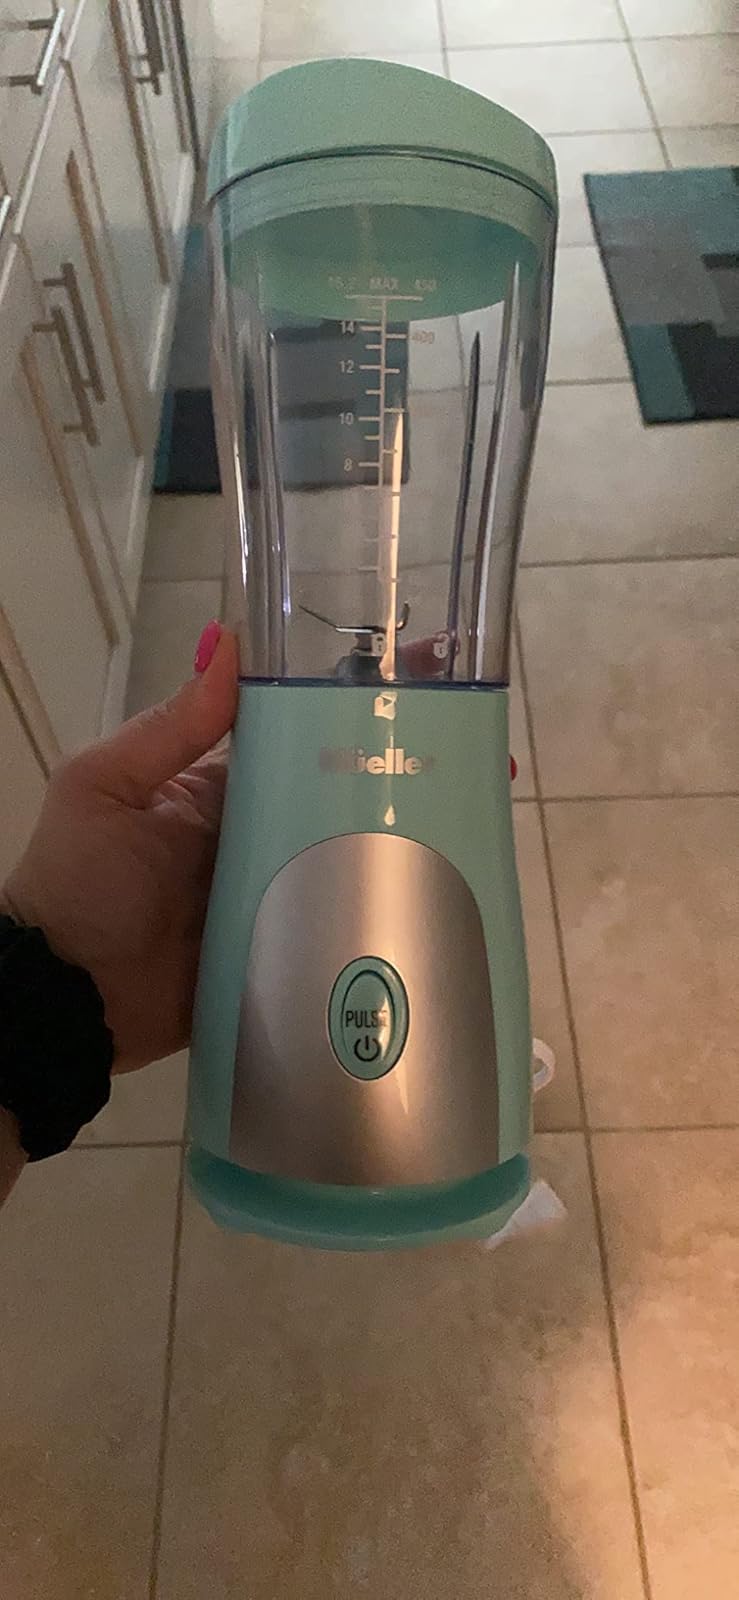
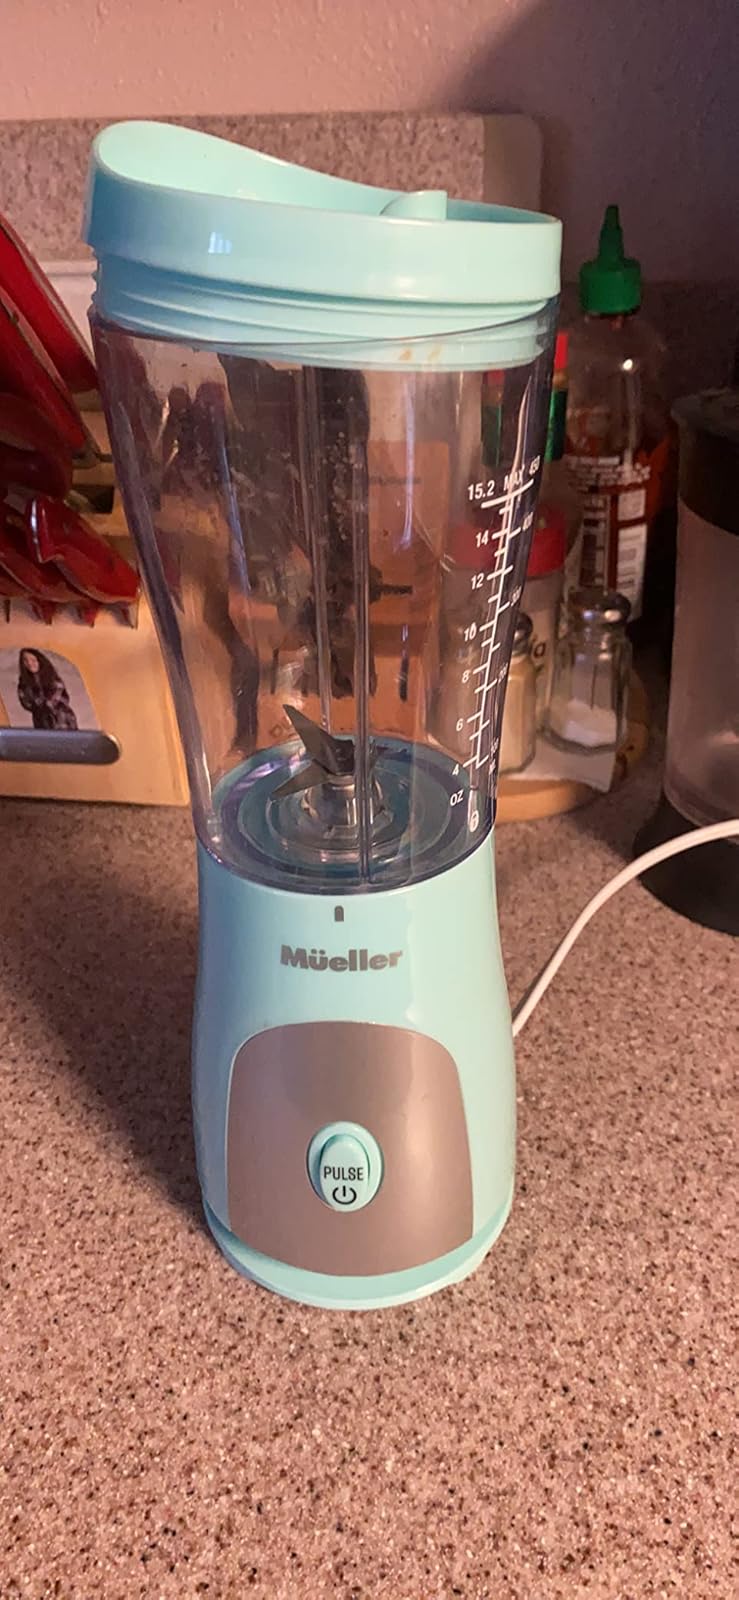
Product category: items_blender
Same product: yes